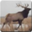
Label: deer